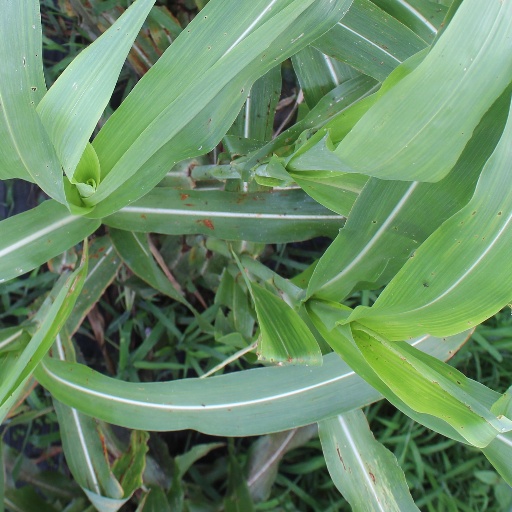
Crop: sorghum